Bellaire Goblet Company

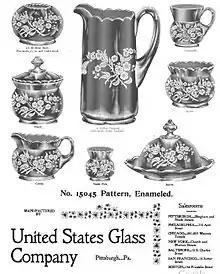
U.S. Glass Company advertisement

Early in the morning of May 9, 1889, the Bellaire Goblet plant was destroyed by fire in what was called the "most destructive fire in the history of Findlay". The fire destroyed everything except the building's brick walls and furnaces. The total loss was estimated at over $100,000, and insurance covered about $65,000. Although some newspapers said the glass works would be rebuilt at once, management was concerned about the availability of natural gas. Even though the company had signed a contract for five years of free gas, the contract was nullified by Findlay's gas producer. Bellaire Goblet was offered a new contract, contingent on the company rebuilding the glass works as soon as possible, for gas at $400 per year for five years, which would be available if the city had a sufficient supply. The company signed the contract on June 9, 1889, and the rebuild of the glass works began. The company's glassmakers were used as a construction workforce, and the plant resumed full production on August 18, 1889. The Bellaire Goblet Company had a capacity of 30 pots, making it second in capacity among Findlay's twelve glass companies.